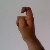
The image shows a hand gesture representing the letter 'X' in Indian Sign Language.